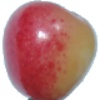
Label: Cherry Rainier 1